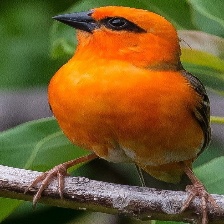
Species: RED FODY
Scientific name: FOUDIA MADAGASCARIENSIS